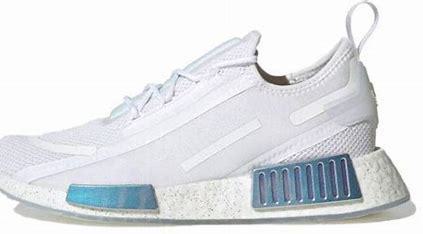
Brand: Adidas
Model: NMD_R1 Spectoo